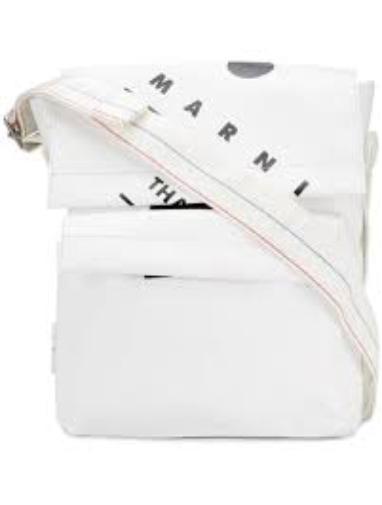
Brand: marni
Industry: Clothes